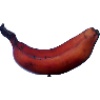
Label: Banana Red 1